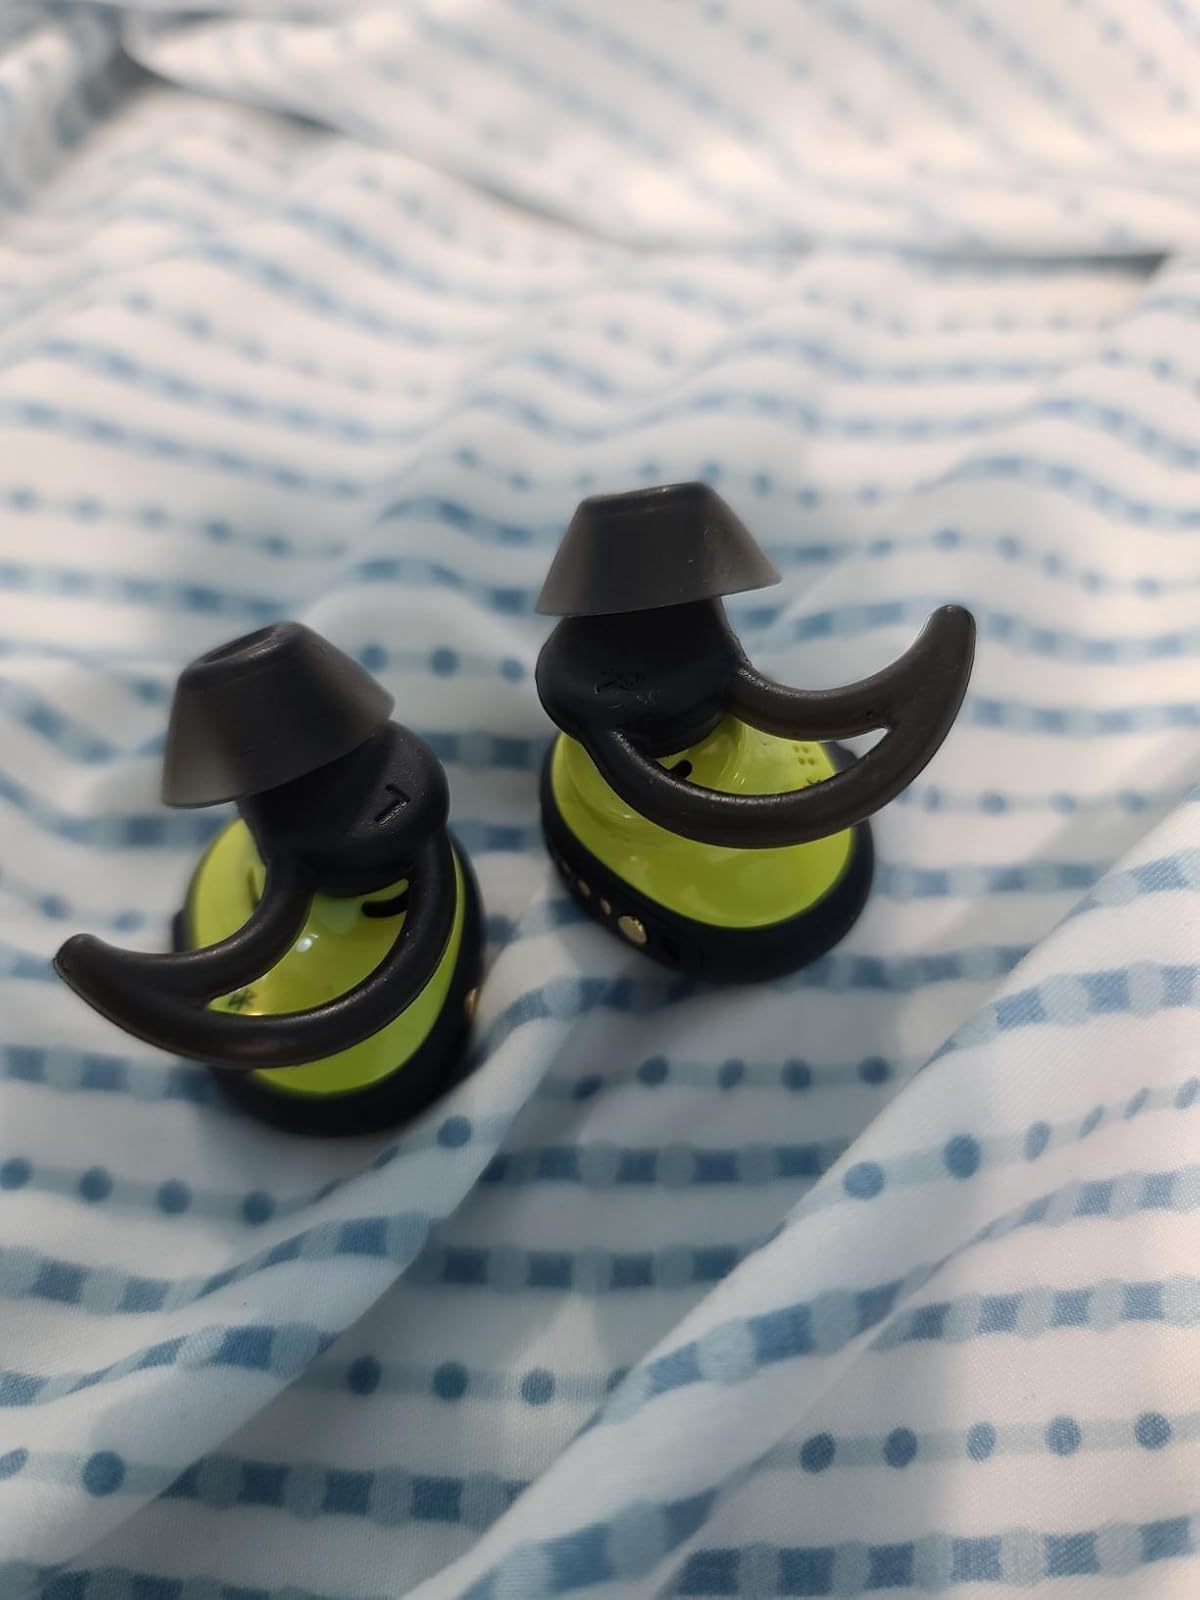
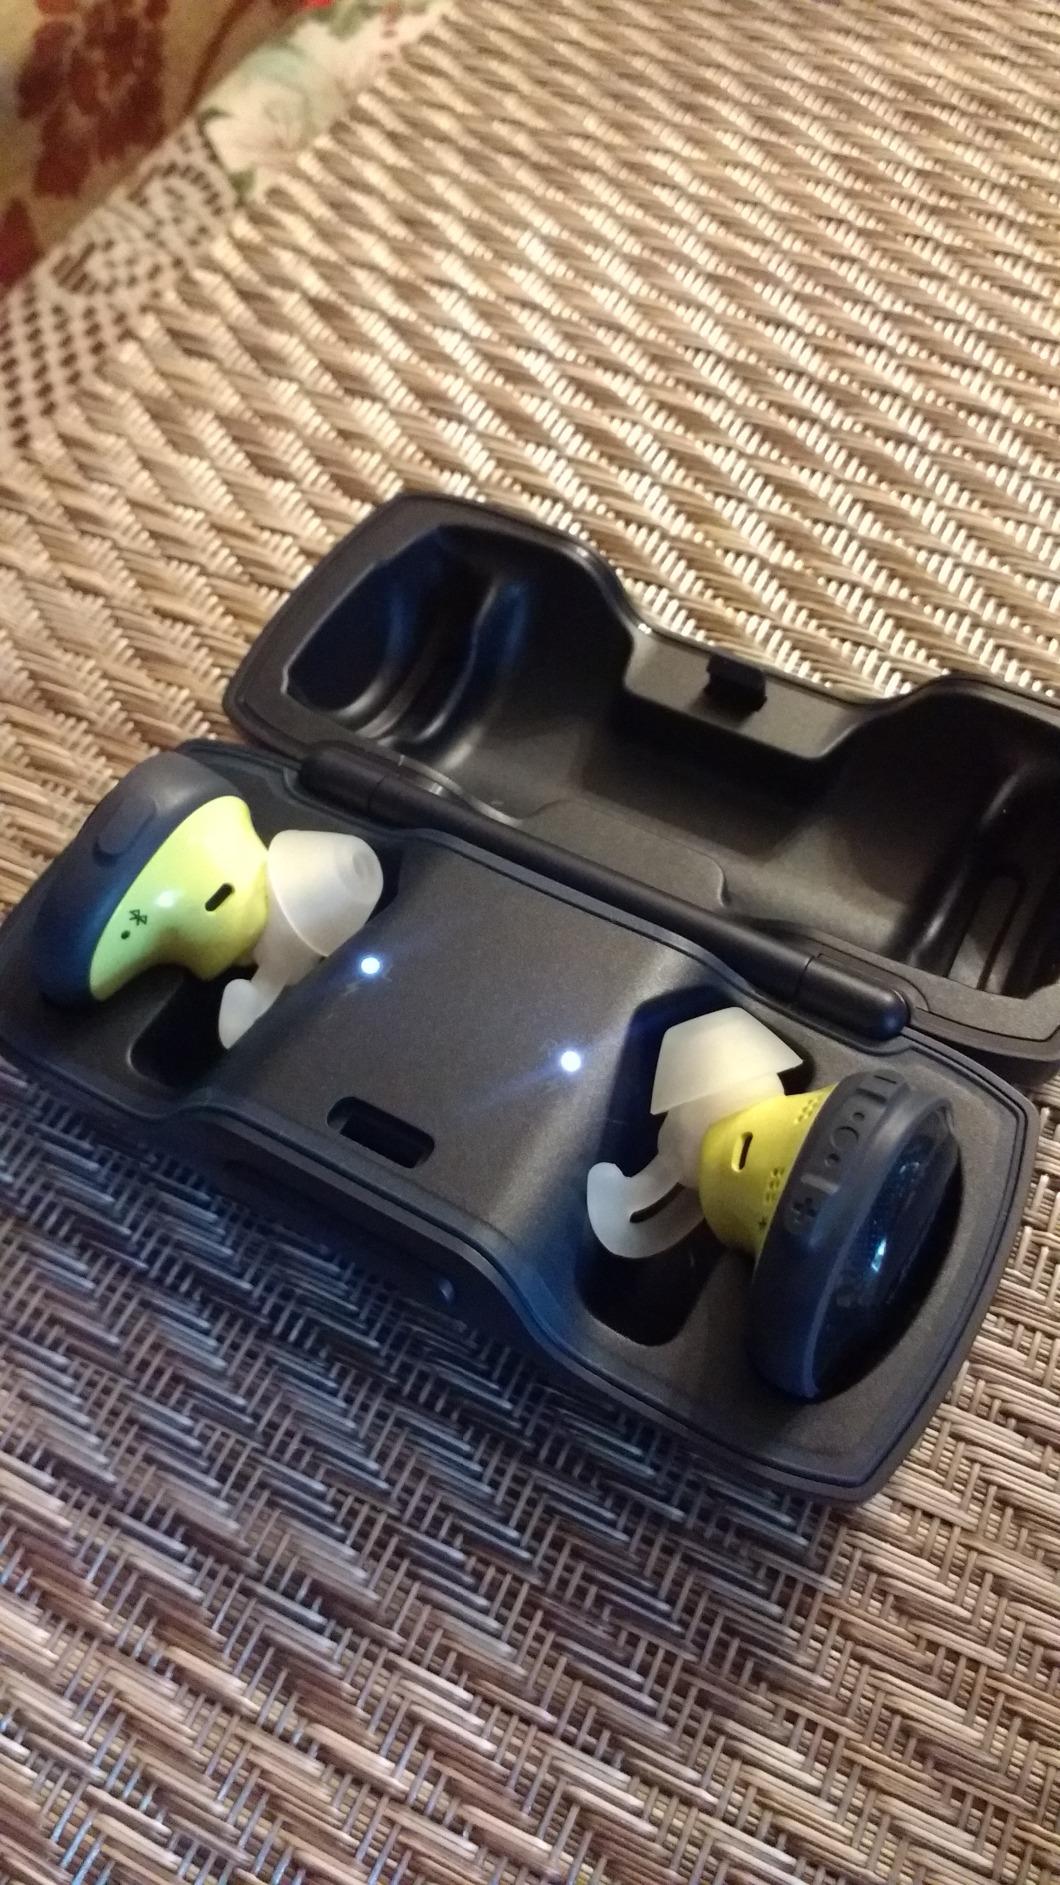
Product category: earbuds
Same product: yes